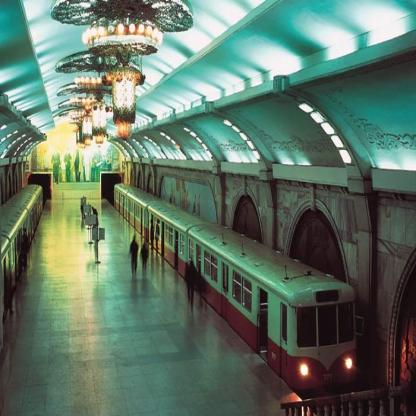
Scene: Indoor